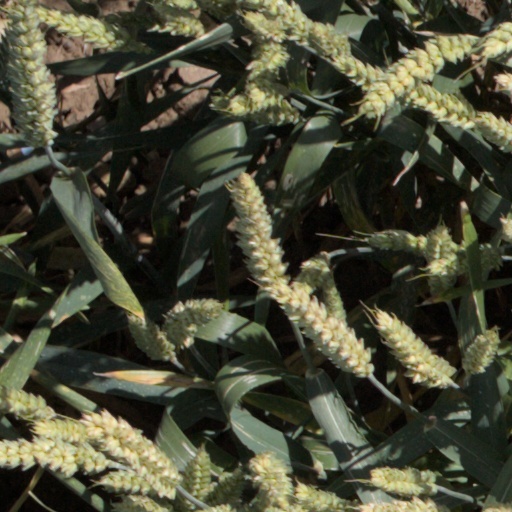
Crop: wheat